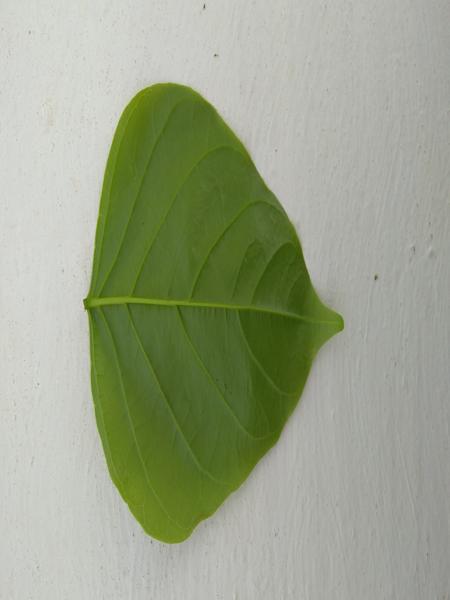
Plant: Honge